Transport in Israel

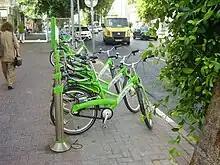
Tel-O-Fun in Tel Aviv

Israel's road network spans of roads, of which are classified as freeways. The network spans the whole country.